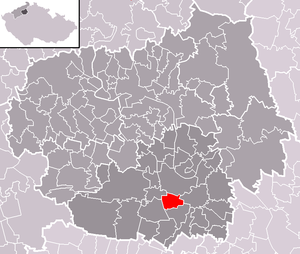
Kleneč est une commune du district de Litoměřice, dans la région d'Ústí nad Labem, en Tchéquie. Sa population s'élevait à 534 habitants en 2018.